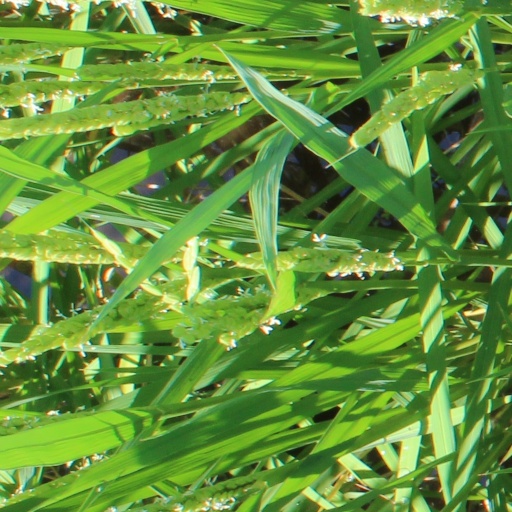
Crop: rice